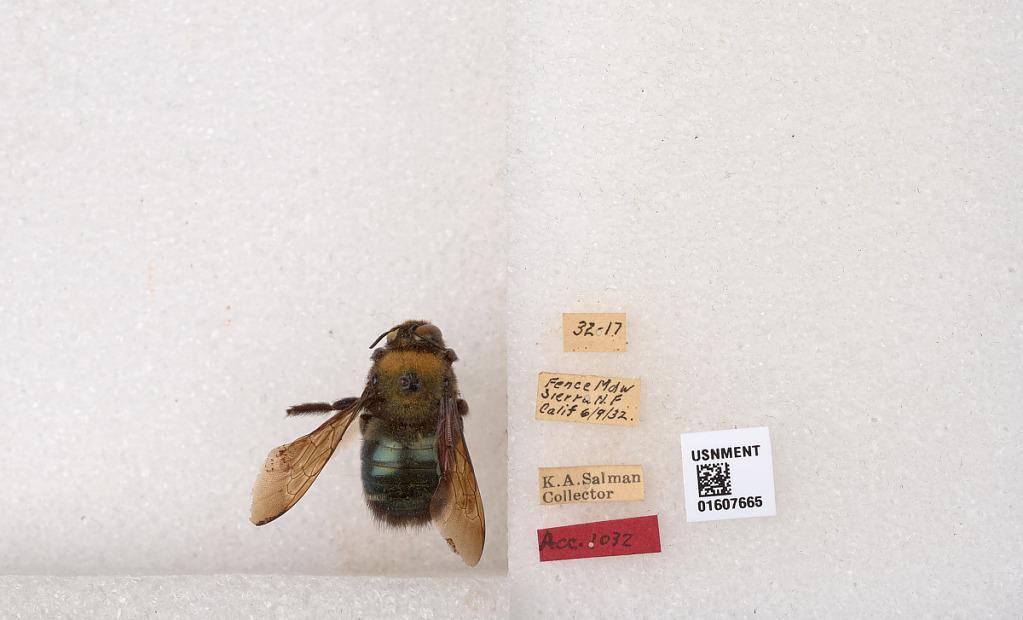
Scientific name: Xylocopa (Xylocopoides) californica californica Cresson
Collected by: K. Salman
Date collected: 1932-6-9
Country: United States
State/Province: California
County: Fresno
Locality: Fence Mdw Sierra N.F
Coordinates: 36.9752, -119.179